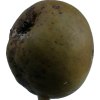
Label: pear